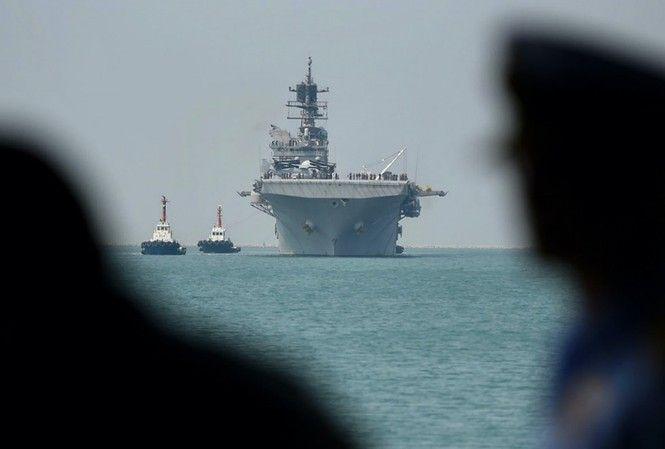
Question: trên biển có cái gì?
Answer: có thuyền